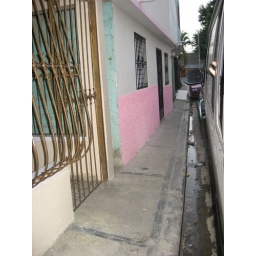
Last picture in DR of our van driving down the road